Family Guy season 7

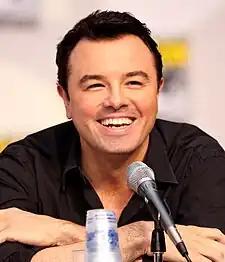
Seth MacFarlane sided with the Writers Guild on their strike.

The season premiered September 28, 2008 with the episode "Love, Blactually" airing on Fox Broadcasting Company in the United States. During the sixth season of the show, episodes of "Family Guy" and "American Dad!" were delayed from regular broadcast due to the 2007–2008 Writers Guild of America strike. Series creator and executive producer Seth MacFarlane sided with the Writers Guild and participated in the strike until its conclusion. Official production of "Family Guy" was halted for most of December 2007 and intermittent periods afterwards. Fox continued producing episodes without MacFarlane's final approval; although he refused to work on the show during the strike, his contract with Fox required him to contribute to any episodes it subsequently produced. Due to this, most sixth-season episodes had to be pushed back to this one; this left the sixth season with only twelve episodes, and the seventh season began with hold-overs from the previous one.